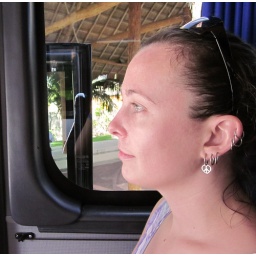
Waiting for the bus in Cozumel to take us to the beach